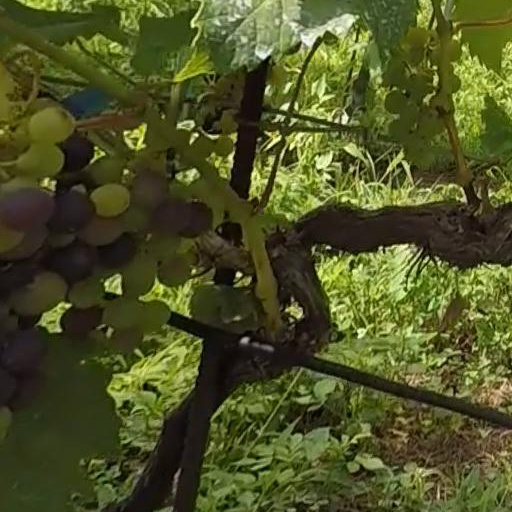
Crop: grape